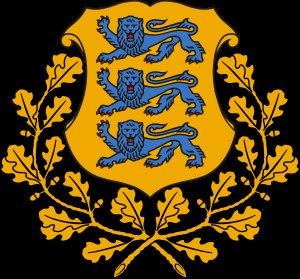
Le SVR ou Service des renseignements extérieurs de la fédération de Russie est la forme administrative actuelle de l'espionnage extérieur politique russe.